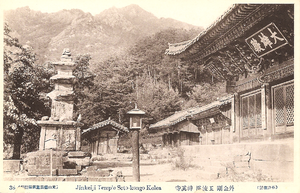
Singyesa est un temple bouddhiste coréen fondé en 519 et se trouvant à Onjong-ri, dans la province du Kangwon dans le sud-est de la Corée du Nord. Situé dans la zone touristique des monts Kumgang, c'était l'un des plus grands temples de la région avant qu'il ne soit détruit par les bombardements américains lors de la guerre de Corée. Il a été reconstruit en 2004 au sein d'un projet intercoréen. Il a été classé trésor national n° 95.